Leo Gerard

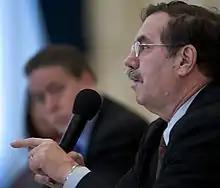
Leo Gerard discusses jobs with Agriculture Secretary Tom Vilsack at Point Park University, Pittsburgh, PA, Sept. 16, 2011

Concerned that his age hindered the USW's ability to deal effectively with the problems confronting workers, President George Becker resigned effective February 28, 2001, seven months before his term of office was to end. The Steelworkers' executive council appointed Gerard his successor on February 21. Gerard quickly assembled a slate of supporters (many of them incumbent officers in the international union), and announced he would run for the presidency in the union's regularly scheduled elections in November 2001. He was elected without opposition to four-year terms in 2001, 2005 and 2009. Gerard was the second Canadian to head the United Steelworkers, after Lynn R. Williams (1983-1994).